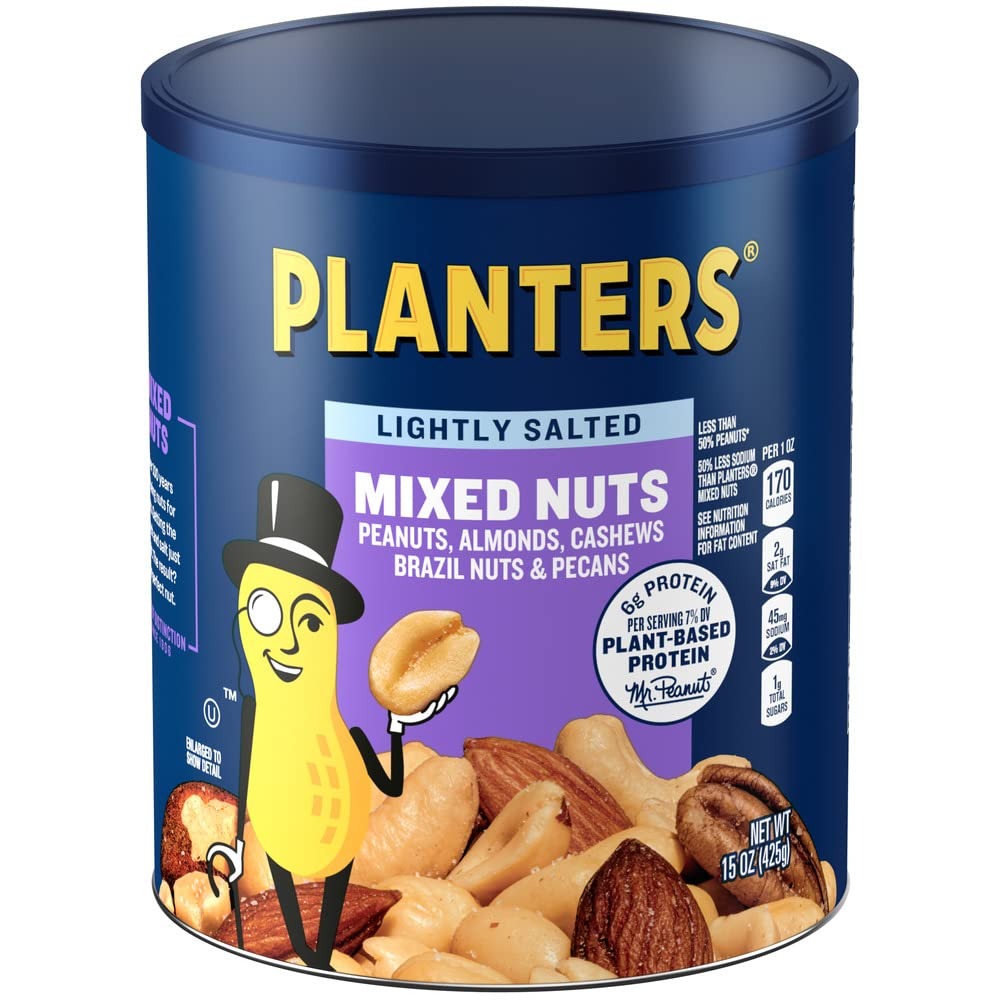
Item Name: PLANTERS Lightly Salted Mix Nuts, Party Snacks, Plant-Based Protein, 15 Oz Canister
Bullet Point 1: PLANTERS LIGHTLY SALTED MIXED NUTS: PLANTERS Lightly Salted Mixed Nuts contain less than 50% peanuts for a deliciously deluxe nut snack blend.
Bullet Point 2: NUT SNACK: Contains 15-ounce cans of PLANTERS Lightly Salted Mixed Nuts
Bullet Point 3: LESS THAN 50% PEANUTS: Mix contains less than 50% peanuts, almonds, cashews, pecans and brazil nuts roasted in peanut oil
Bullet Point 4: LIGHTLY SALTED MIXED NUTS: These mixed nuts contain 50% less sodium than PLANTERS Mixed Nuts
Bullet Point 5: VERSATILE NUT SNACK: This mix of nuts is a great on-the-go snack, movie snack, and make great snacks for adults Ideal snacks for camping
Bullet Point 6: KOSHER SNACK: A great nut snack for those keeping Kosher
Bullet Point 7: PLANTERS SNACKS: If you want to satisfy your craving for great-tasting, nutrient dense snacks, PLANTERS (and Mr. Peanut) has you covered
Bullet Point 8: SHELF LIFE: The “Best When Used By” date printed on each package represents the last day the product should be consumed to guarantee the best quality, freshness and flavor
Value: 15.0
Unit: Ounce

Price: 9.53